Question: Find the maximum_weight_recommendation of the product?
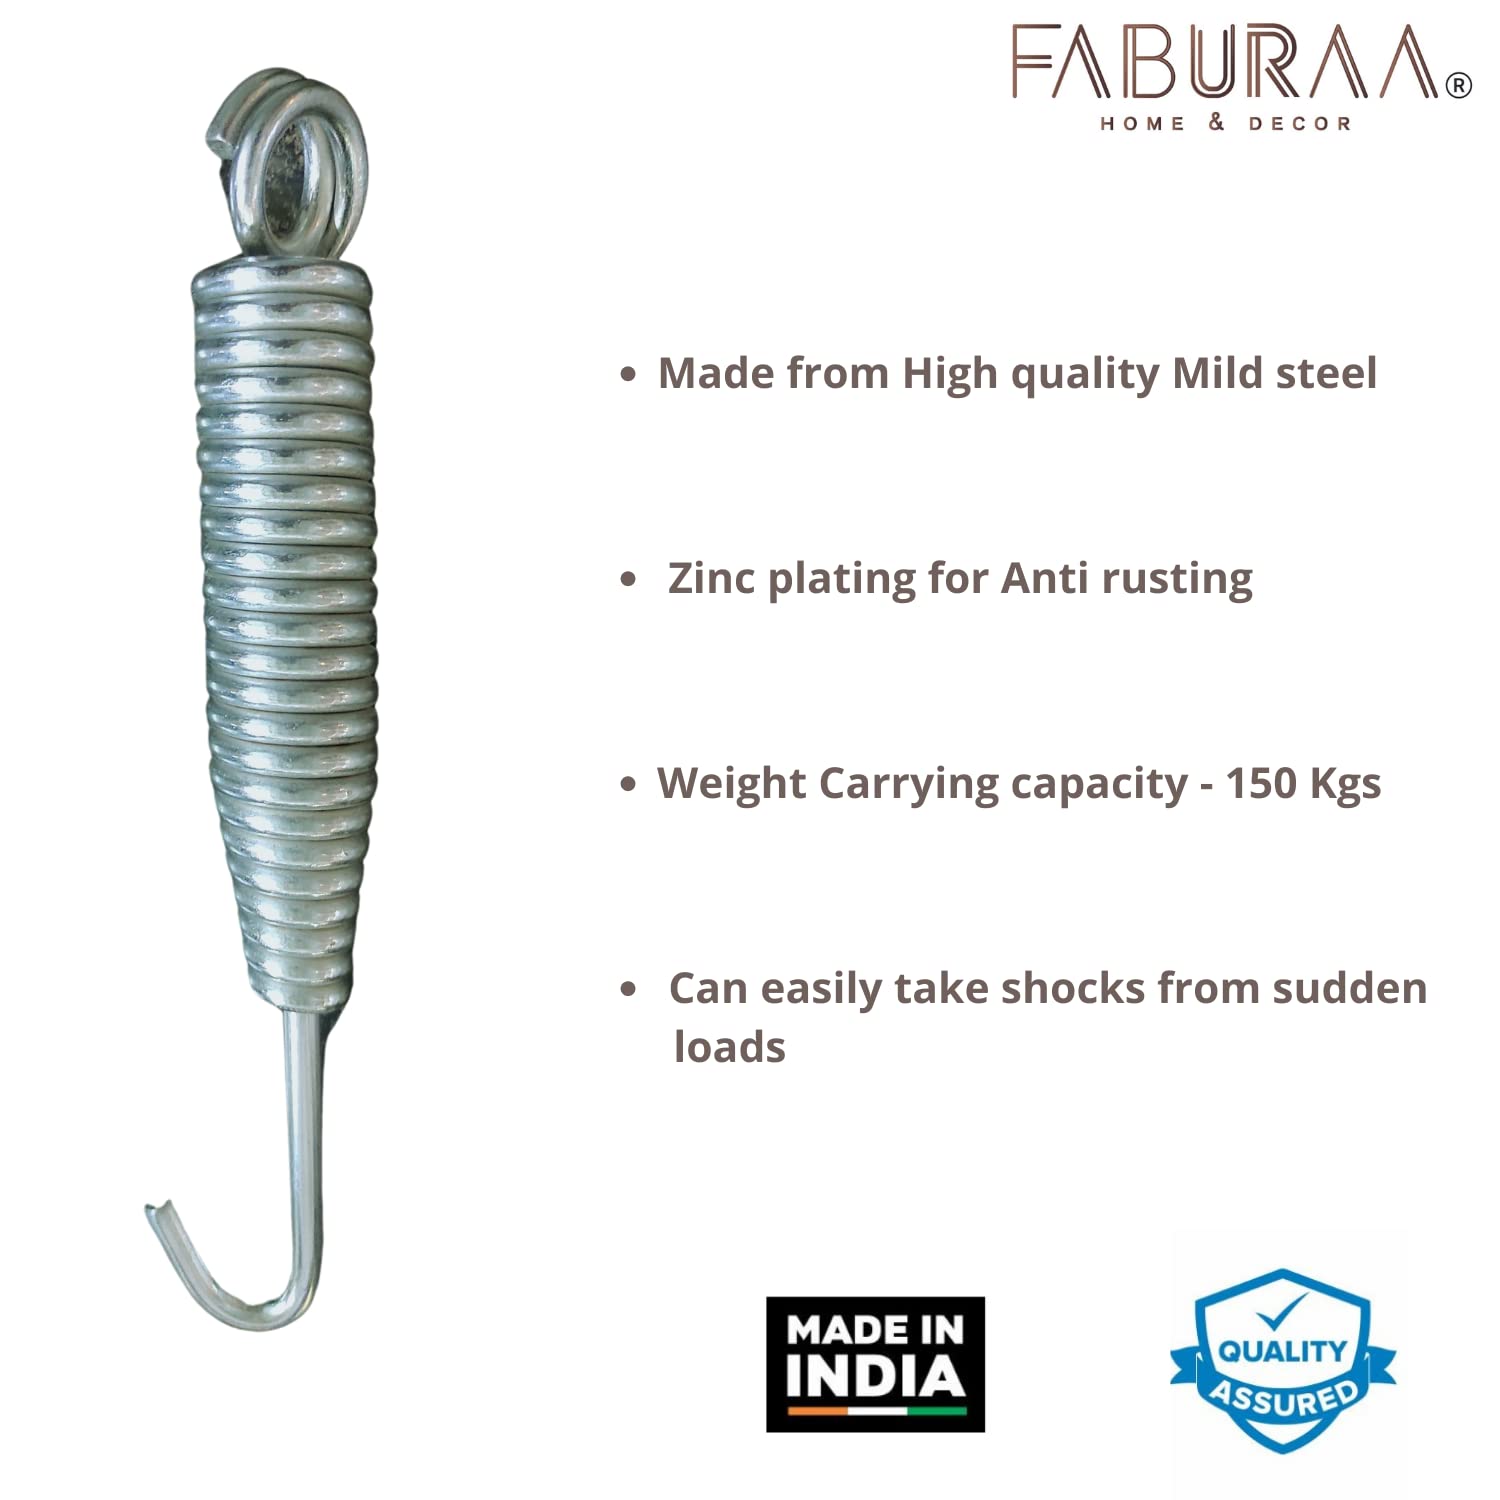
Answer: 150 kilogram